Armed forces in Wales

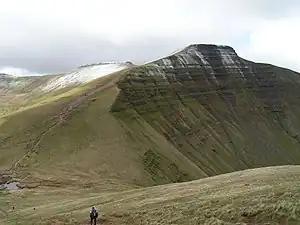
Pen y Fan from Cribyn.

Selection for the Special Air Service (SAS) takes place in Wales, specifically Sennybridge and the Brecon Beacons, selection lasts for five weeks and normally starts with approximately 200 potential candidates.